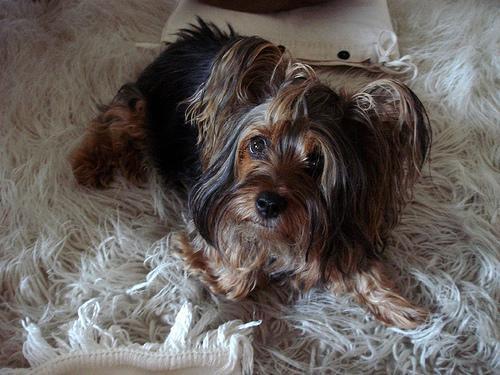
silky_terrier